Istanbul Park

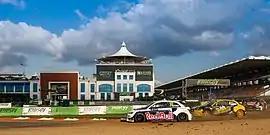
2015 World RX of Turkey race in Istanbul Park

The official lap record for the current circuit layout is 1:24.770, set by Juan Pablo Montoya during the 2005 Turkish Grand Prix. While the unofficial all-time track record is 1:22.868, set by Lewis Hamilton in the qualifying of the 2021 Turkish Grand Prix. As of September 2024, the fastest official race lap records at the Istanbul Park are listed as: